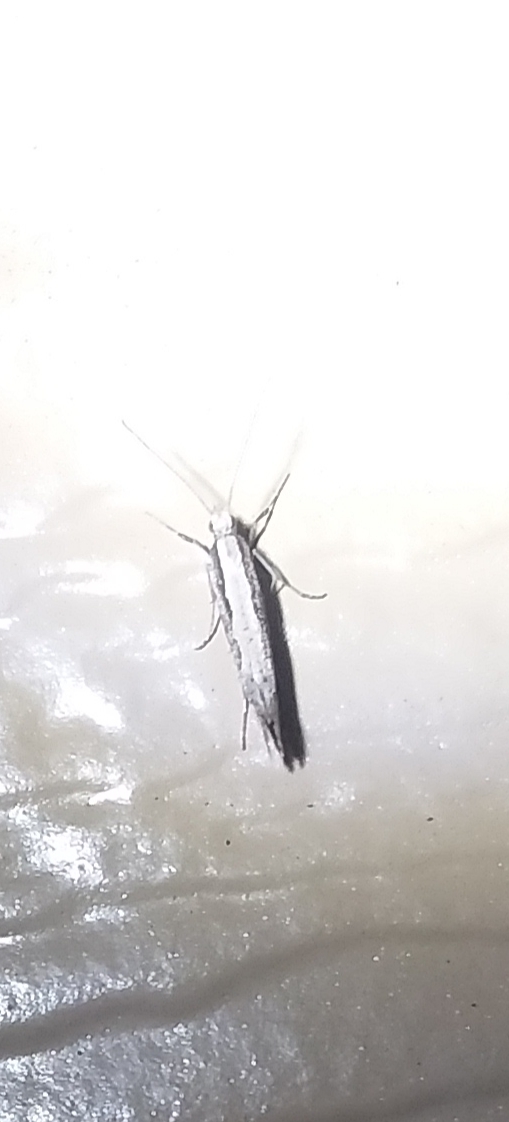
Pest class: diamondback_moth